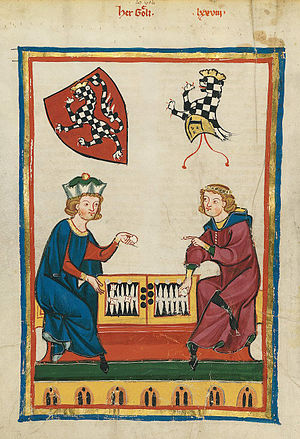
Backgammon / Historie
Et billede af to backgammonspillere fra Codex Manesse.
Backgammon er et brætspil, der spilles af to spillere og består af 1 spillebræt, 2 x 15 brikker, 2 terninger samt en dobleterning.